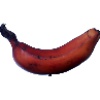
Label: Banana Red 1